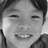
Emotion: neutral